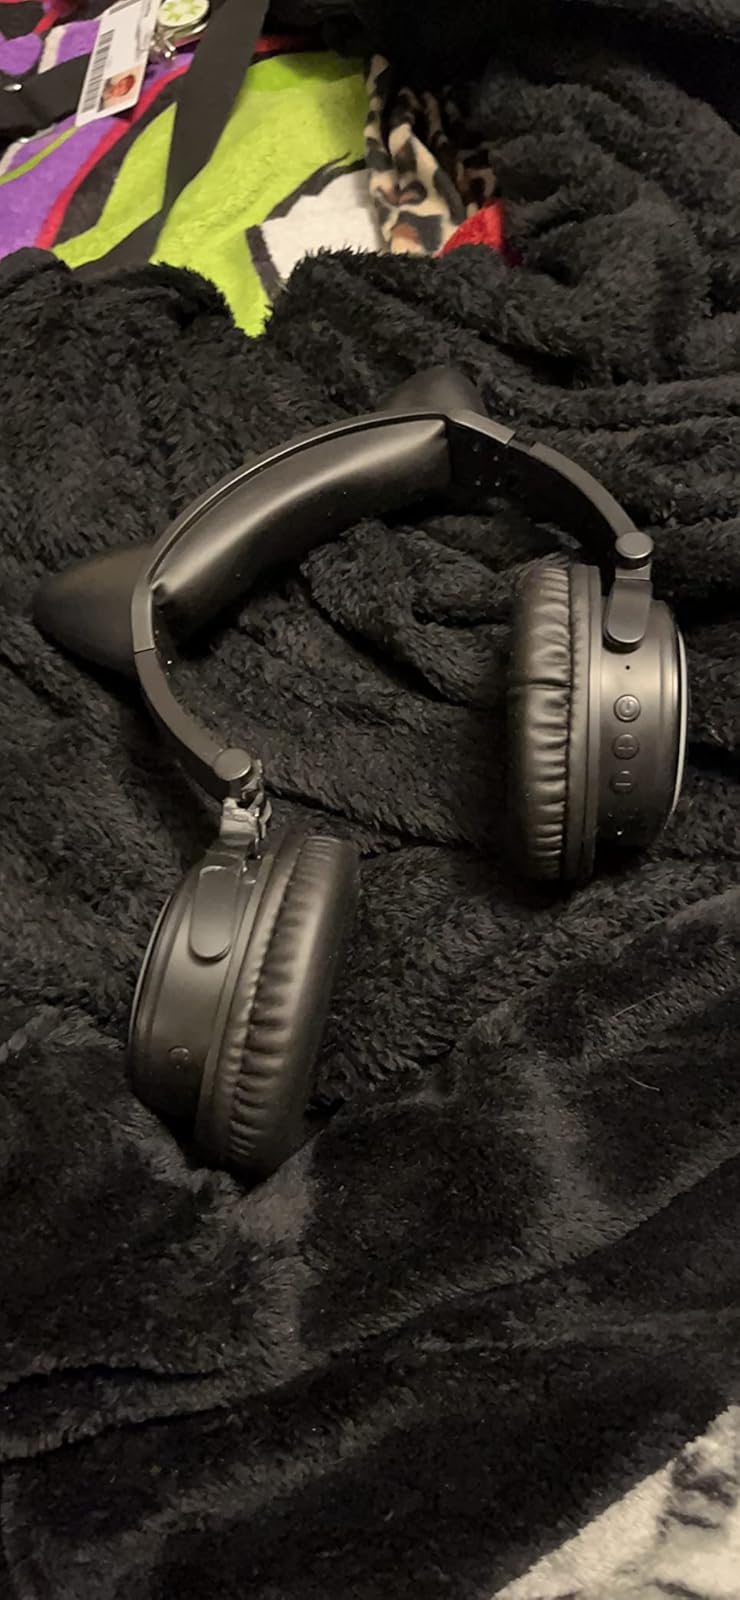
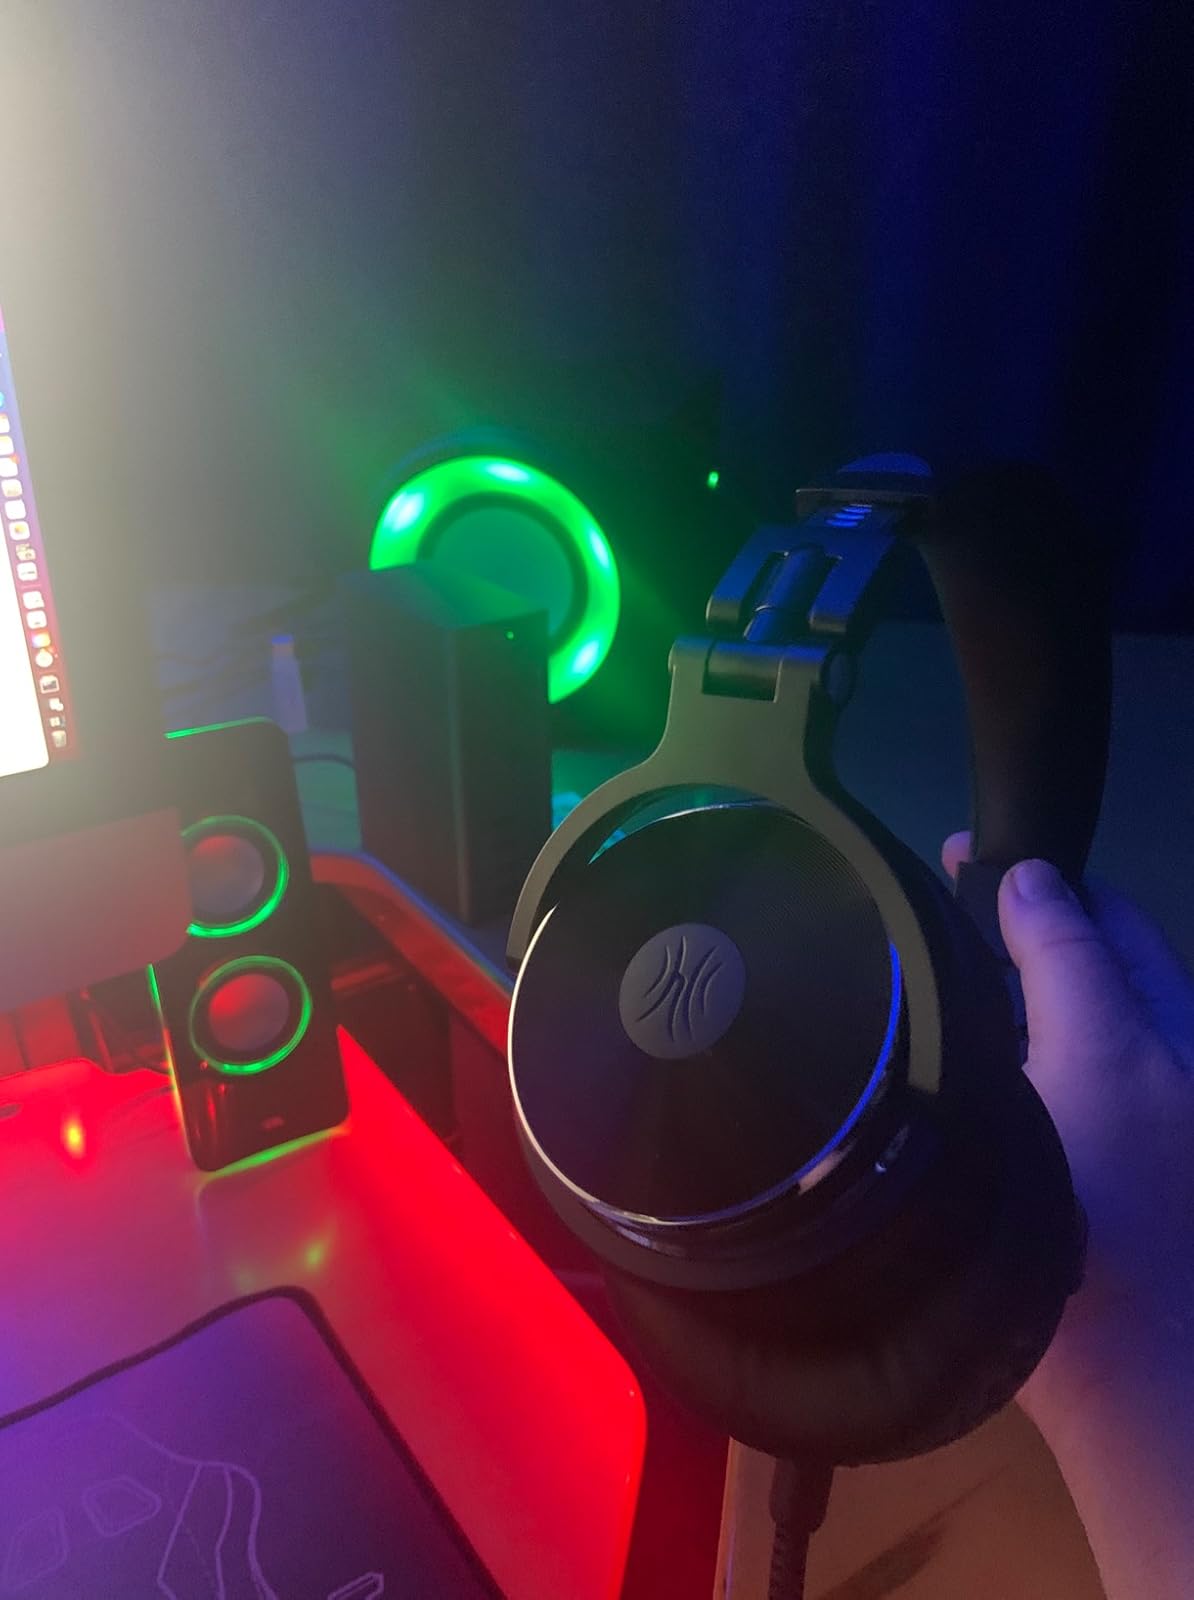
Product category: headphones
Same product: no